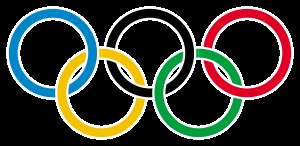
Gymnastik under sommer-OL 2016 – Gulv (herrer)
De olympiske ringe
Mændenes øvelser på gulv under sommer-OL 2016 i Rio de Janeiro fandt sted d. 14. august 2016 i HSBC Arena.